Mary Salas

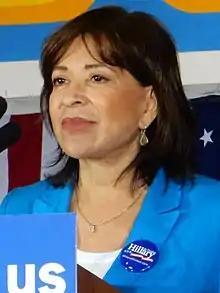
Salas at a Hillary Clinton rally in 2016

Mary Casillas Salas (born March 17, 1948) is an American politician who served as the 40th mayor of Chula Vista, California from 2014 to 2022. A member of the Democratic Party, she previously served as a member of the Chula Vista City Council from 2012 to 2014 and as a member of the California State Assembly from 2006 to 2010, representing the 79th Assembly District. She was an unsuccessful candidate for California's 40th senatorial district in 2010, losing narrowly to fellow Democrat Juan Vargas.